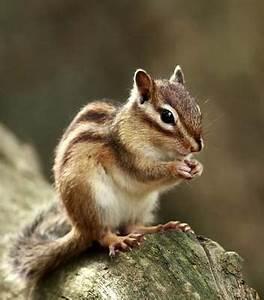
squirrel